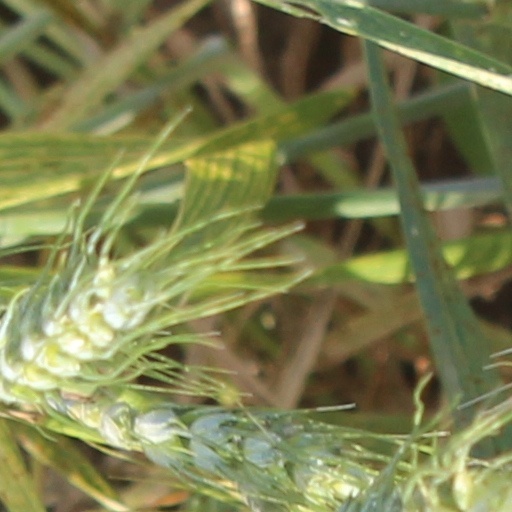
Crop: wheat